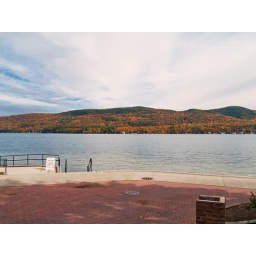
Nice sky with bright fall colors in the background across the lake